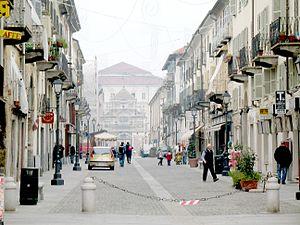
Vizille est une commune française située, géographiquement dans la vallée de la Romanche, administrativement dans le département de l'Isère et en région Auvergne-Rhône-Alpes.